Kazakh wedding ceremony

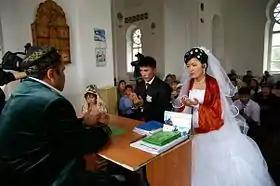
Kazakh wedding at a mosque in Semei

The religious part of the Kazakh wedding ceremony is called Neke Qïyu (from Arabic Nikah). The wedding process may take many weeks and even months to complete. This is because a Kazakh marriage, like marriages in most Muslim societies, involves a contract between families which requires negotiation. The "Neke Qïyu" is a small portion of the whole, and usually takes about a half an hour to complete.